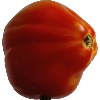
Label: Tomato 1